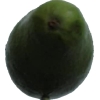
Label: green_avocado